Ulster County, New York

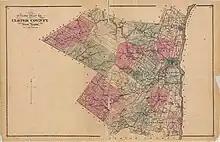
Ulster County in 1875

When part of the New Netherland colony, Dutch traders first called the area of present-day Ulster County "Esopus", a name borrowed for convenience from a locality on the opposite side of the Hudson. "Esopus" meant "land of flowing water and high banks," or "small brook." There is also a town named Esopus located within Ulster County.